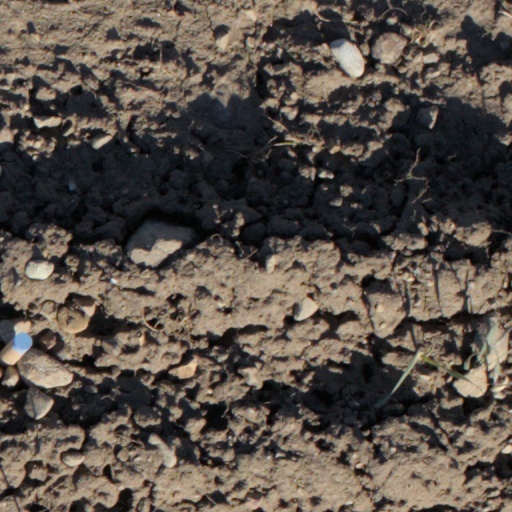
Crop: wheat